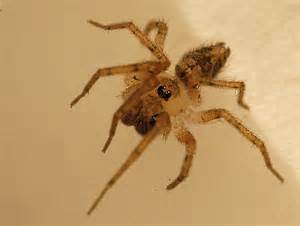
Label: spider